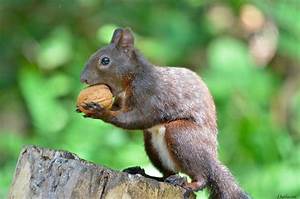
Label: squirrel